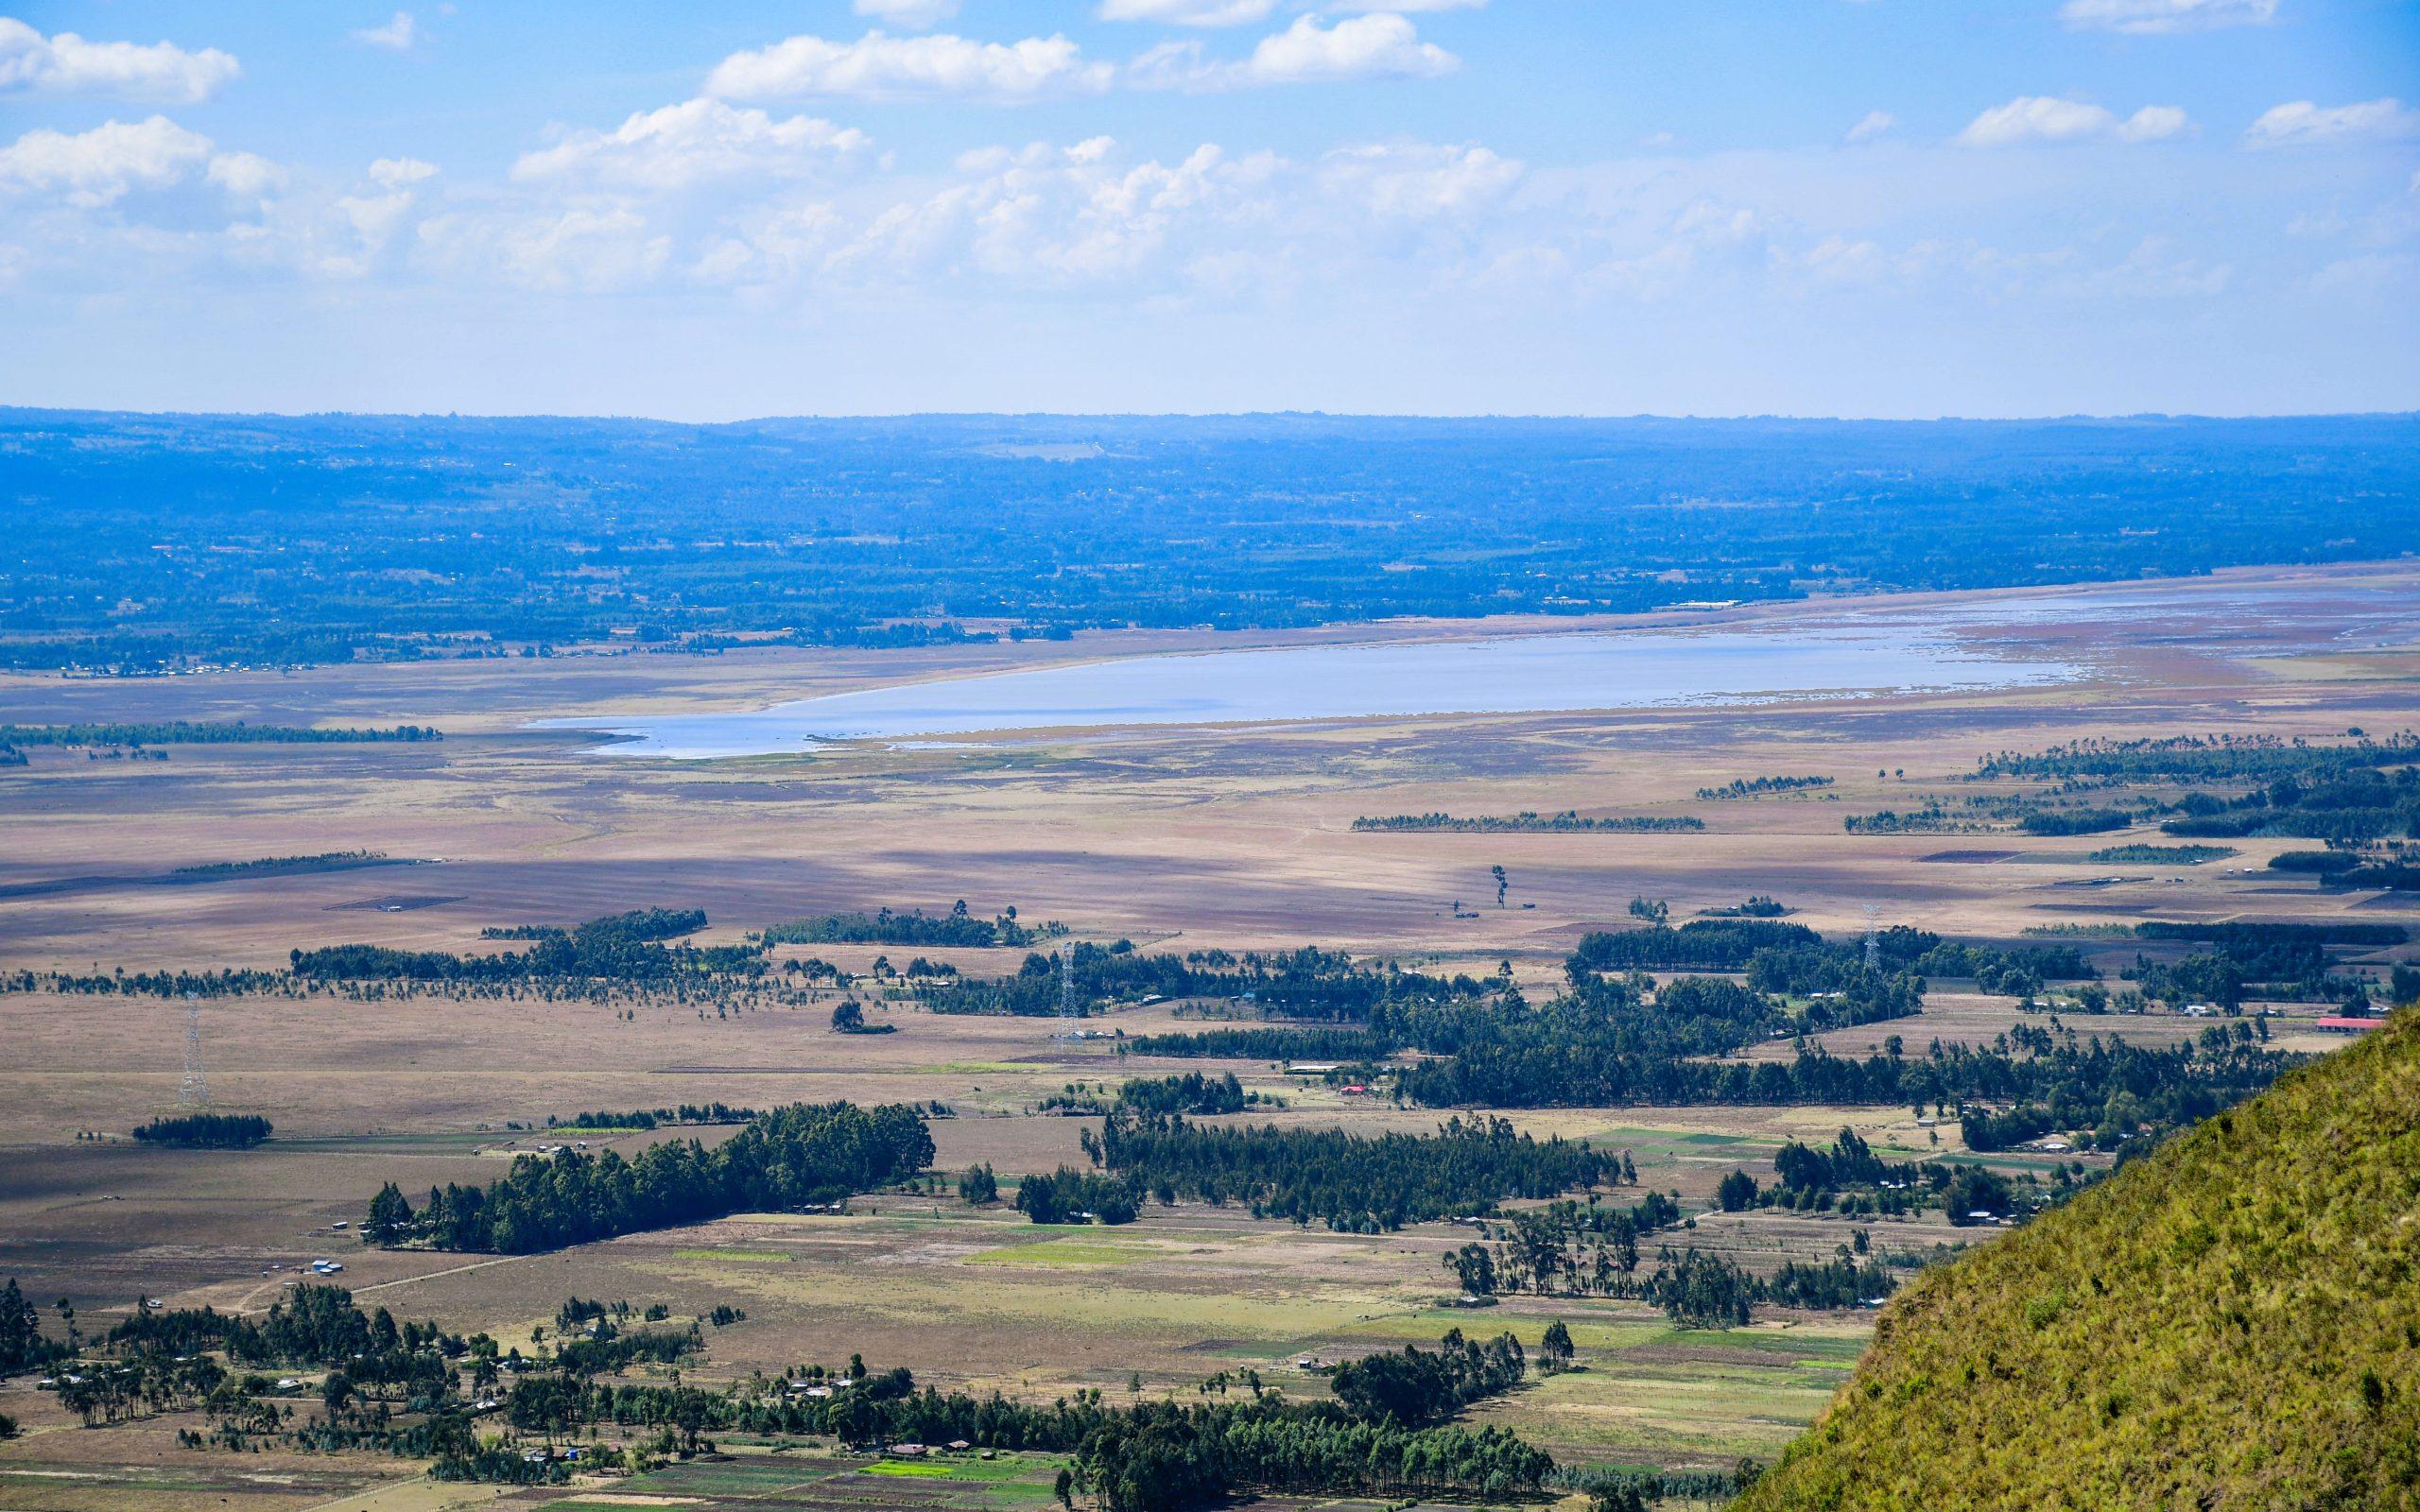
Kifungashio kimoja cha mbegu chenye  rangi ya kijani na njano kikiwa na picha ya mmea uliostawi vizuri sana ukiashiria ubora wa mbegu hizi. juu ya kifungashio kuna maandishi yanayotambulisha hii mbegu ikiwa ni alama ya kuaminika katika kilimo cha mbegu bora.